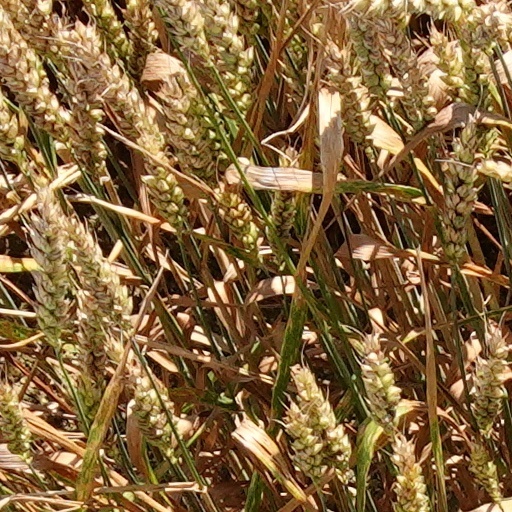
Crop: wheat